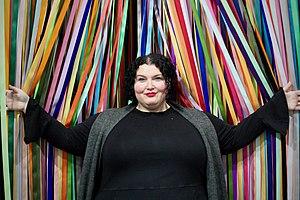
Meg Elison est une auteure et essayiste féministe américaine dont les écrits intègrent souvent les thèmes de l'autonomisation des femmes, de la body positivity et de la flexibilité du genre. Son premier roman, The Book of the Unnamed Midwife, a remporté le prix Philip K. Dick 2014, et son deuxième roman, The Book of Etta, a été nominé pour le prix en 2017. Le travail d'Elison est apparu sur plusieurs plateforme, y compris Fantasy & Science Fiction, Terraform, McSweeney's Internet Tendency, Catapult, et Electric Literature.